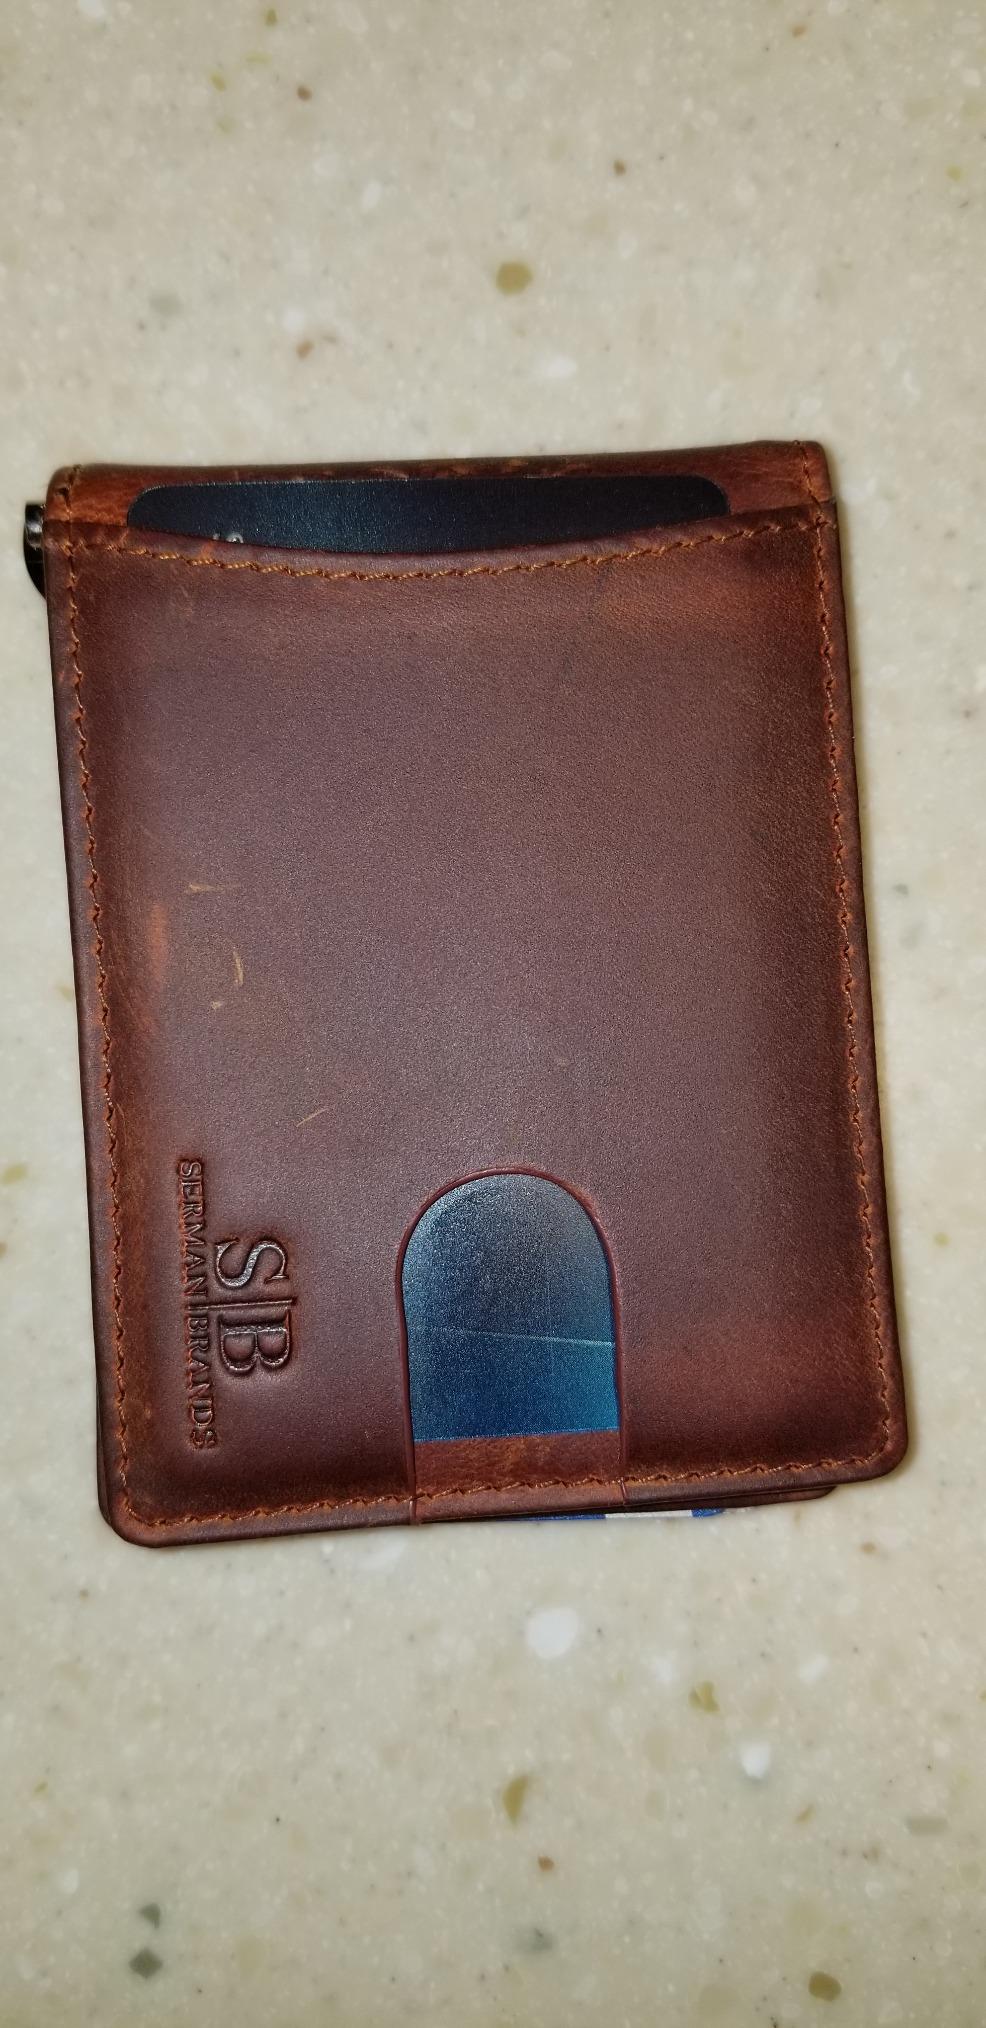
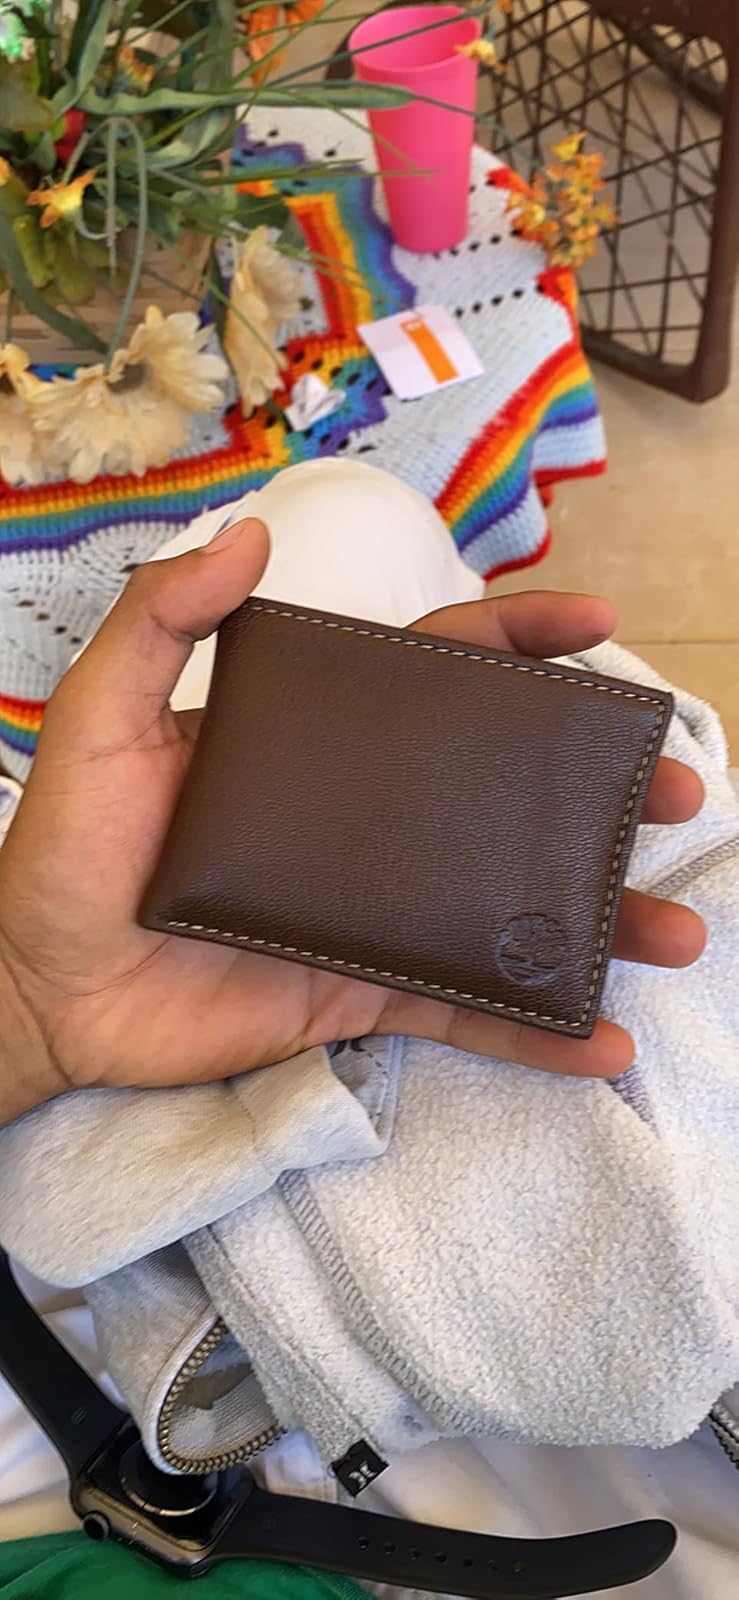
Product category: accessories_wallet
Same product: no